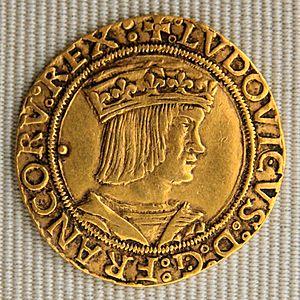
Essai de teston de Louis XII, 1514, Paris.